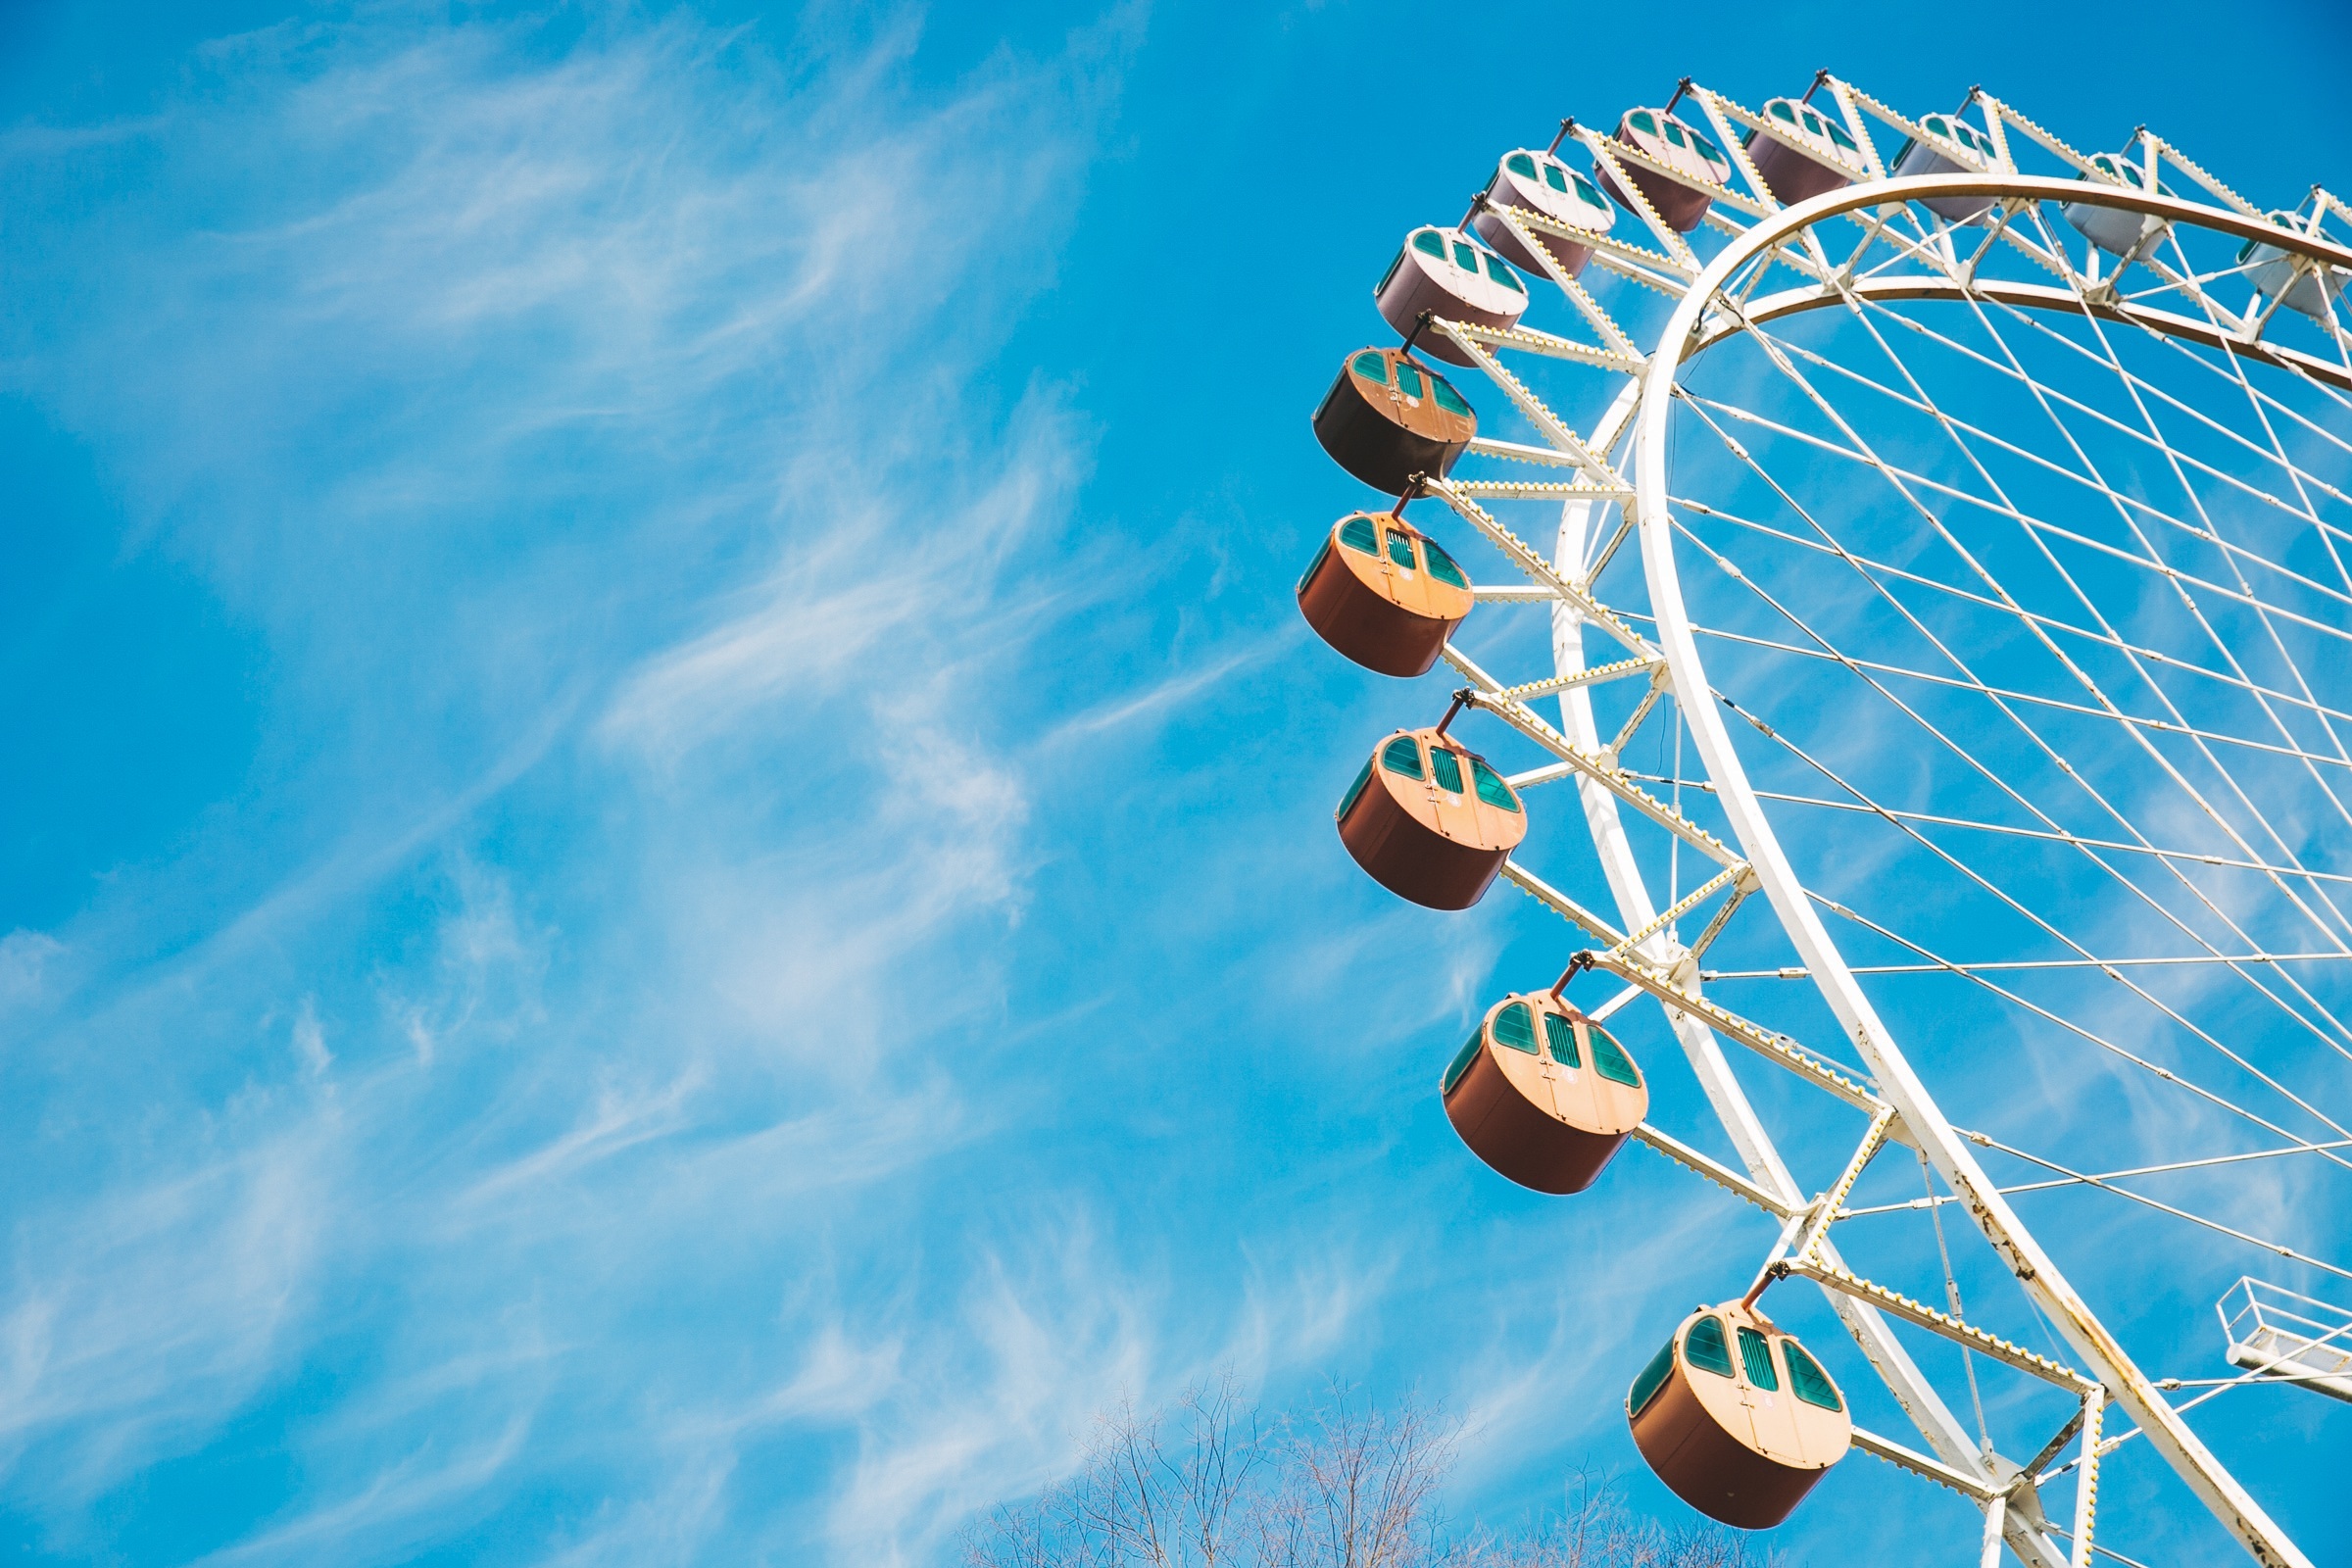
structure, sky, wheel, wind, recreation, ferris wheel, park, ride, blue, attraction, extreme sport, leisure, fun, cabins, big, ferris, amusement, funfair, fair, entertainment, atmosphere of earth